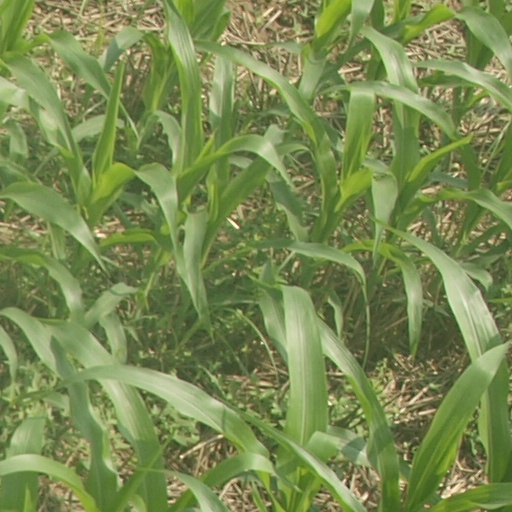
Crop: maize; corn